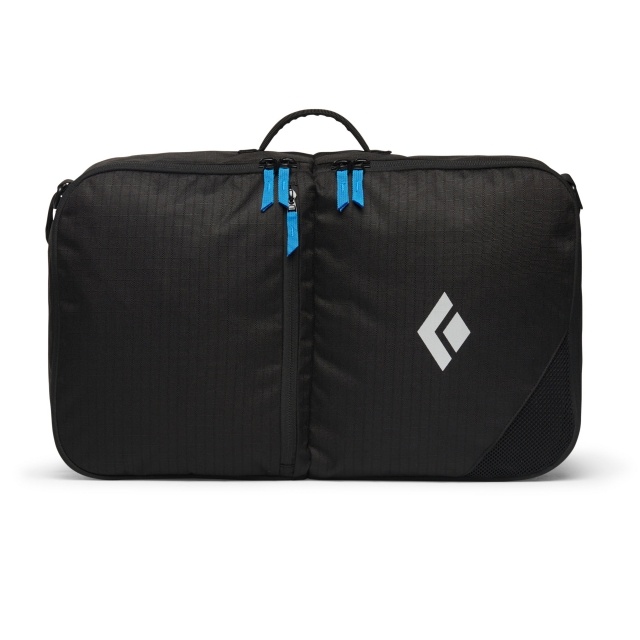
Capsule 20 Bouldering Bag
Brand: Black Diamond
Keep your scene dialed in the boulders with the Capsule. This bag fits perfectly between pads and has a spot for all your bouldering accessories, plus snacks and layers.
Category: Sporting Goods > Outdoor Recreation > Climbing > Climbing Rope Bags